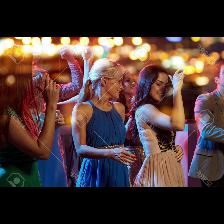
Label: Human